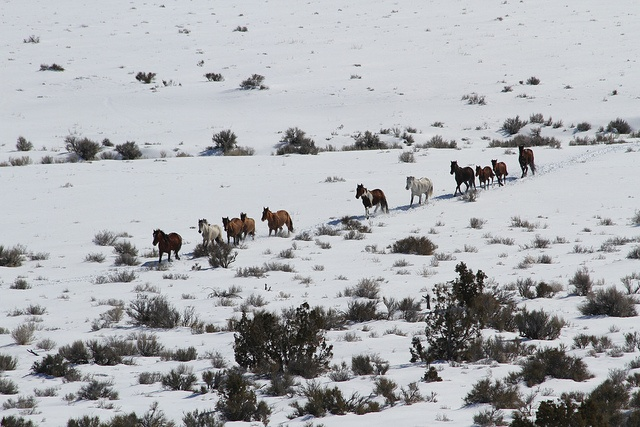
A herd of horses walking across a snow covered field.
A group of horses walking through the snow.
A bunch of horses walking in the snow.
A group of wild horses running around in the snow.
A large group of horses in the snow.